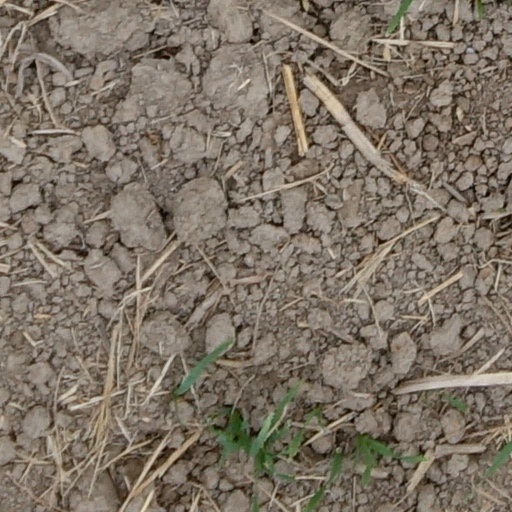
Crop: wheat